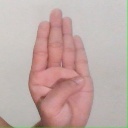
अक्षर: ब